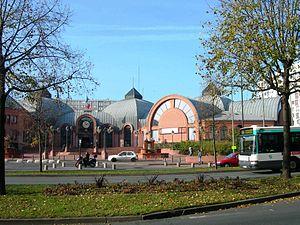
Vitry-sur-Seine (Val-de-Marne, France)